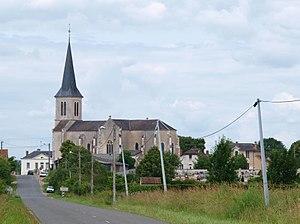
Oussoy-en-Gâtinais (Loiret, France)